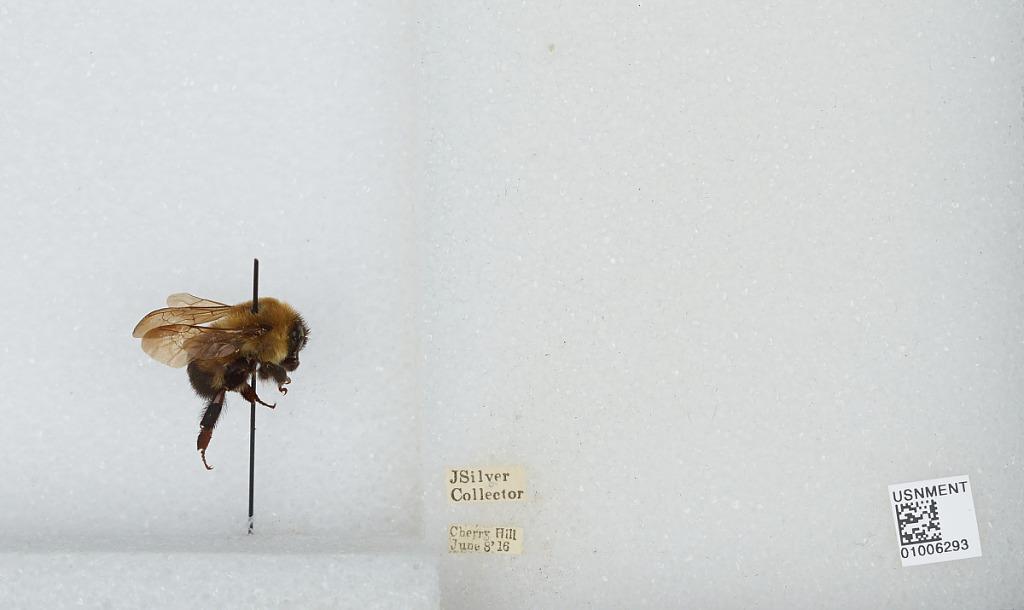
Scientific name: Bombus (Separatobombus) griseocollis (De Geer)
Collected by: J. Silver
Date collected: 1916-6-8
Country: United States
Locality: Cherry Hill